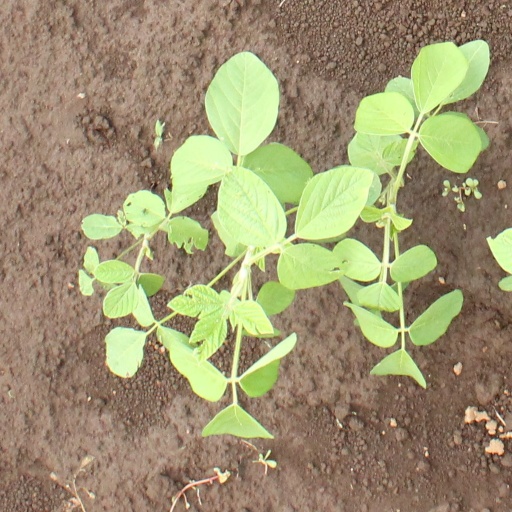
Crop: soybean